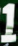
Number: 1